SOH-States of Humanity

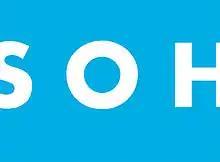
SOH-States of Humanity logo

SOH is an abbreviation for " States of Humanity " and is an initiative of multimedia artist Alex Vermeulen, which led to an interdisciplinary Gesamtkunstwerk.